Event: Nepal Earthquake
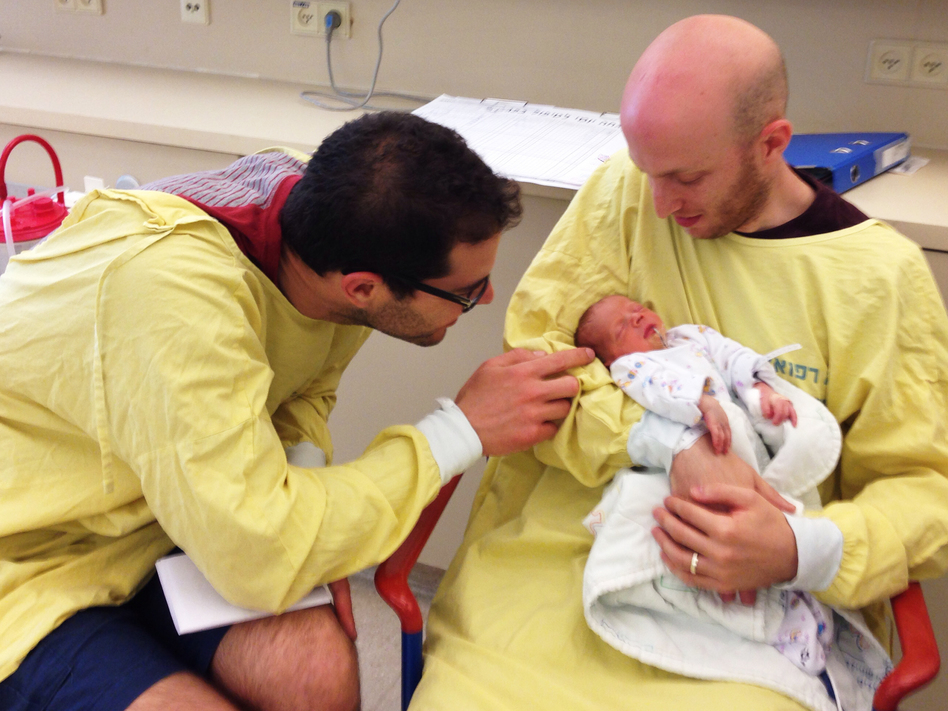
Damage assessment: no_damage